Polish School of Medicine

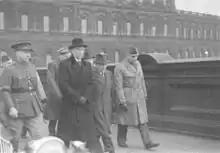
The Creation of the Polish School of Medicine. From right to left: Professor Antoni Jurasz, Minister Stanisław Kot and President of the Polish Government in Exile Wladyslaw Raczkiewicz

The official agreement between the Polish Government in Exile and the University of Edinburgh was signed on 24 February 1941. The opening paragraph stated: